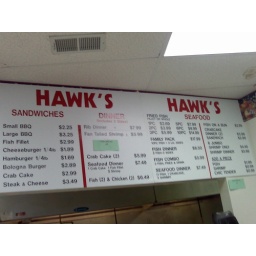
The green paper in the middle: &amp;quot;Corn Bread .49&amp;quot; :-)